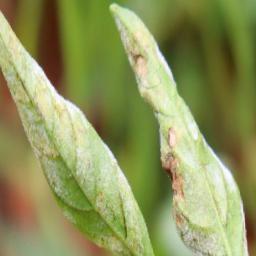
Label: powdery mildew